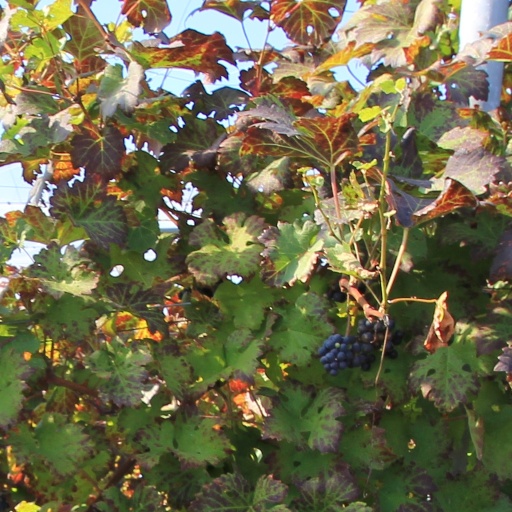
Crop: grape